Southwest Territory

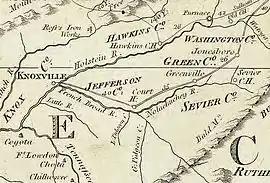
The Washington District, as it appeared on Abraham Bradley's 1796 postal map

The Southwest Territory covered , consisting of what is now Tennessee, with the exception of a few minor boundary changes resulting from later surveys. To its north was Virginia's District of Kentucky, which became the 15th U.S. state in 1792. The lands to the territory's south were at the time either still claimed by Georgia, or disputed with Spain, but subsequently consolidated into the Mississippi Territory.